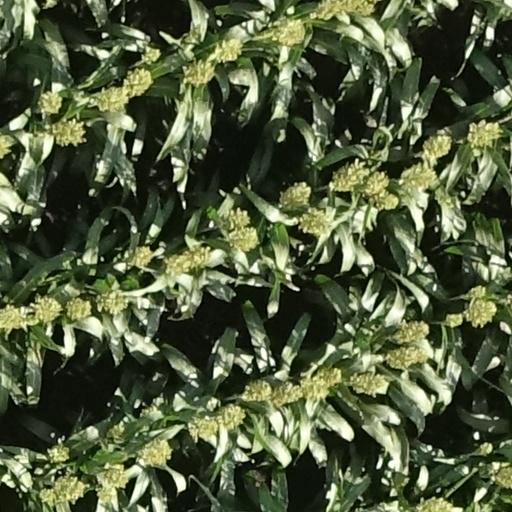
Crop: sorghum